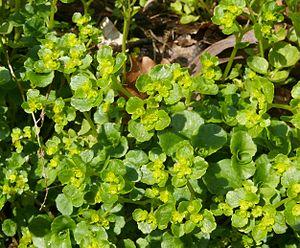
La Dorine à feuilles opposées est une espèce végétale appartenant au genre Chrysosplenium et à la famille des Saxifragaceae.